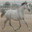
Label: horse